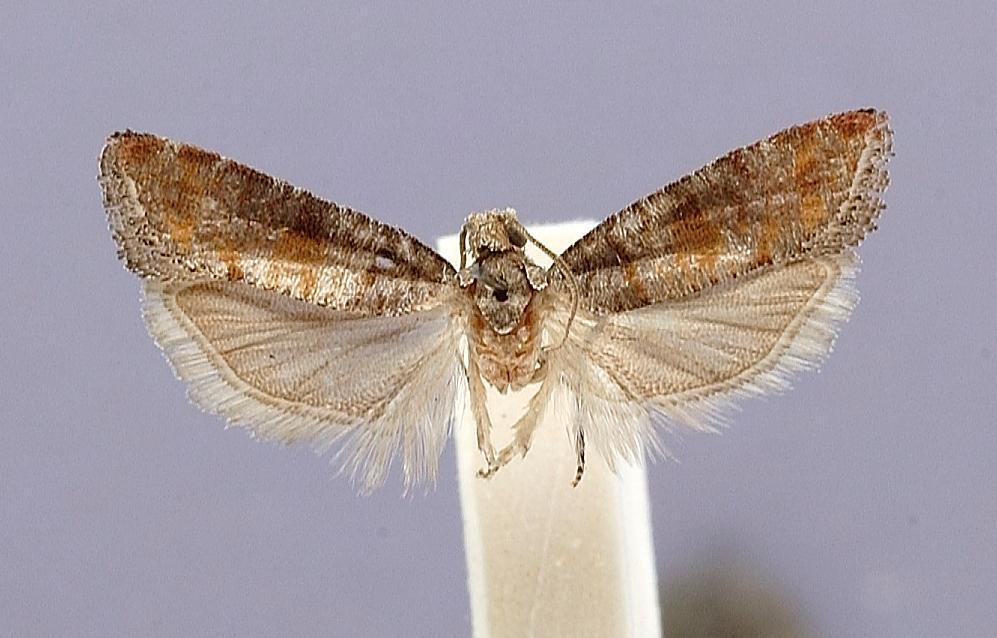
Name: Rhyacionia aktita
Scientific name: Rhyacionia aktita Miller, 1978
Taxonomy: Animalia, Arthropoda, Insecta, Lepidoptera, Tortricidae, Olethreutinae
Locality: Lakehurst, Ocean, New Jersey, United States
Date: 5 May 1962